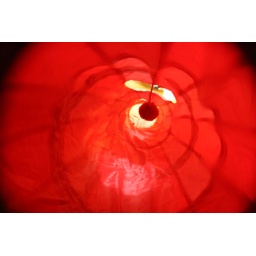
There should be a cat face peering in at the end, but they just wouldn't co-operate